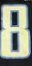
Number: 8